Seth Howander

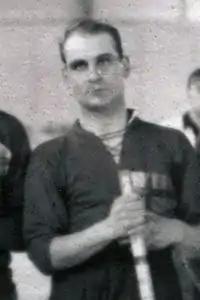
Howander at the 1920 Olympics.

Seth Simon Oscar Howander (6 October 1892 – 14 September 1981) was a Swedish ice hockey, bandy and football player who competed in the 1920 Summer Olympics.